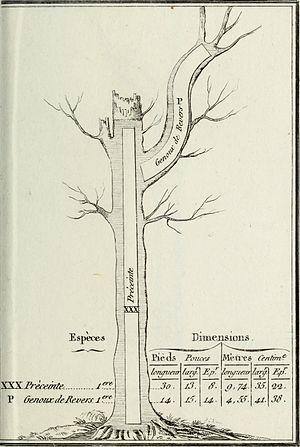
Un bois tors ou bois courbe est un bois de construction issu d'un arbre qui n'est pas droit ou qui n'est pas droit de fil.
Le fil du bois, ou grain du bois, désigne le sens de ses fibres, et principalement détermine coupé le « bois de fil », et le « bois de bout ».